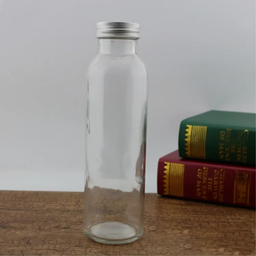
Label: glass